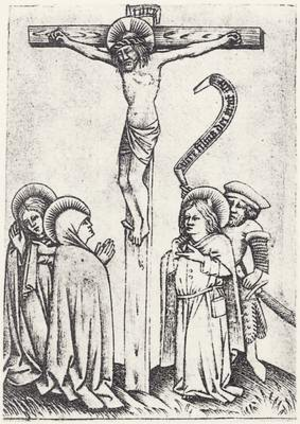
Kobberstik / Historie
Kristus på korset af Meister der Spielkarten - Midten af 1400-tallet
Kobberstik er et dybtryk taget af en ridset kobberplade.